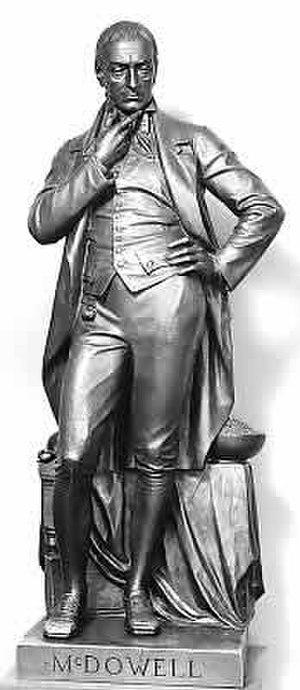
Ephraim McDowell est un médecin et pionnier de la chirurgie américain. Il est le premier chirurgien à effectuer avec succès une ovariectomie ou ablation des ovaires. Il est surnommé « le père de l'ovariectomie » et a été un des premiers à réaliser une chirurgie abdominale.
Le National Statuary Hall Collection des États-Unis d'Amérique est une collection de statues données individuellement par chacun des 50 États dans le but d'honorer deux de leurs plus honorables citoyens. Initialement située dans le Old Hall de la Chambre des représentants, une partie de la collection fut étendue autour du Capitole des États-Unis.